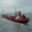
Label: ship